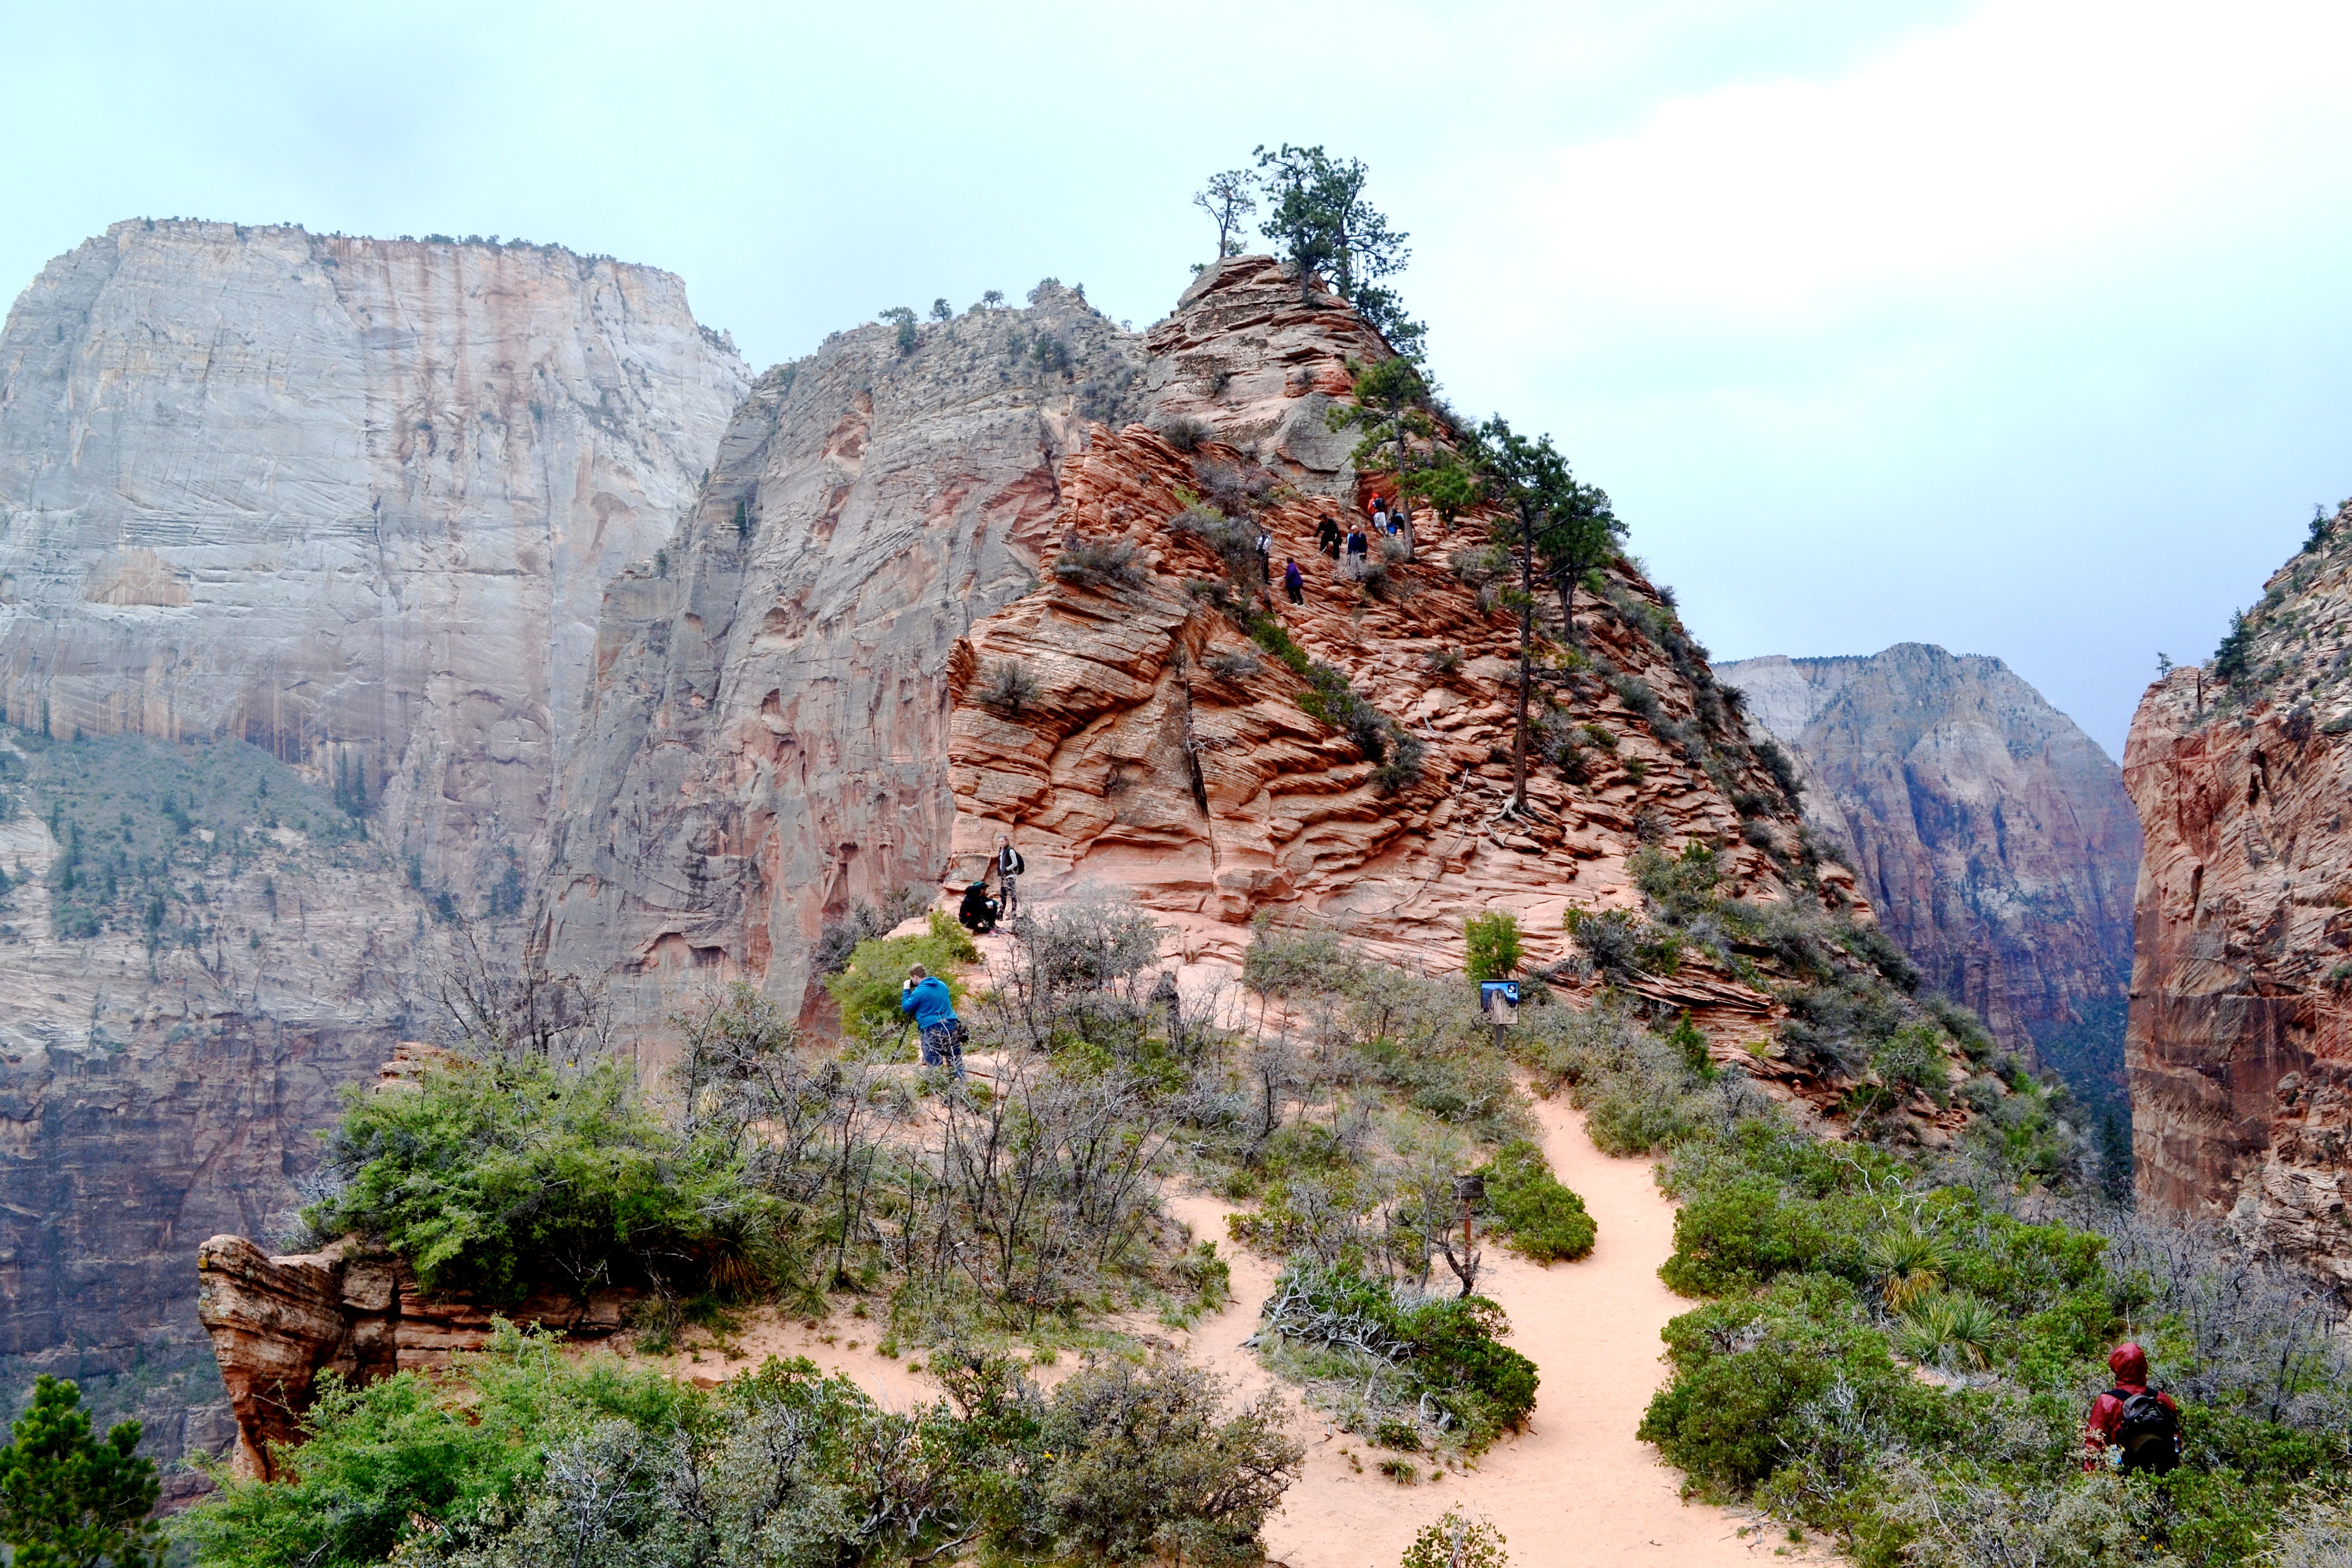
rock, wilderness, walking, mountain, trail, adventure, valley, mountain range, formation, cliff, park, canyon, tourism, terrain, national park, geology, badlands, plateau, wadi, landform